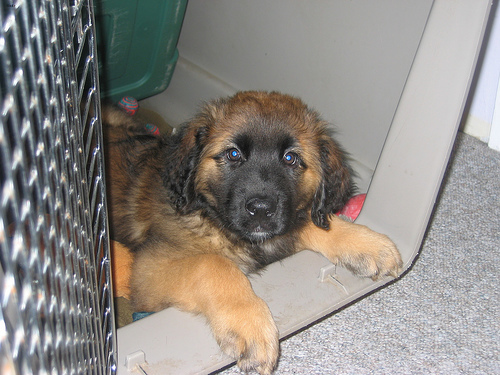
Breed: leonberger